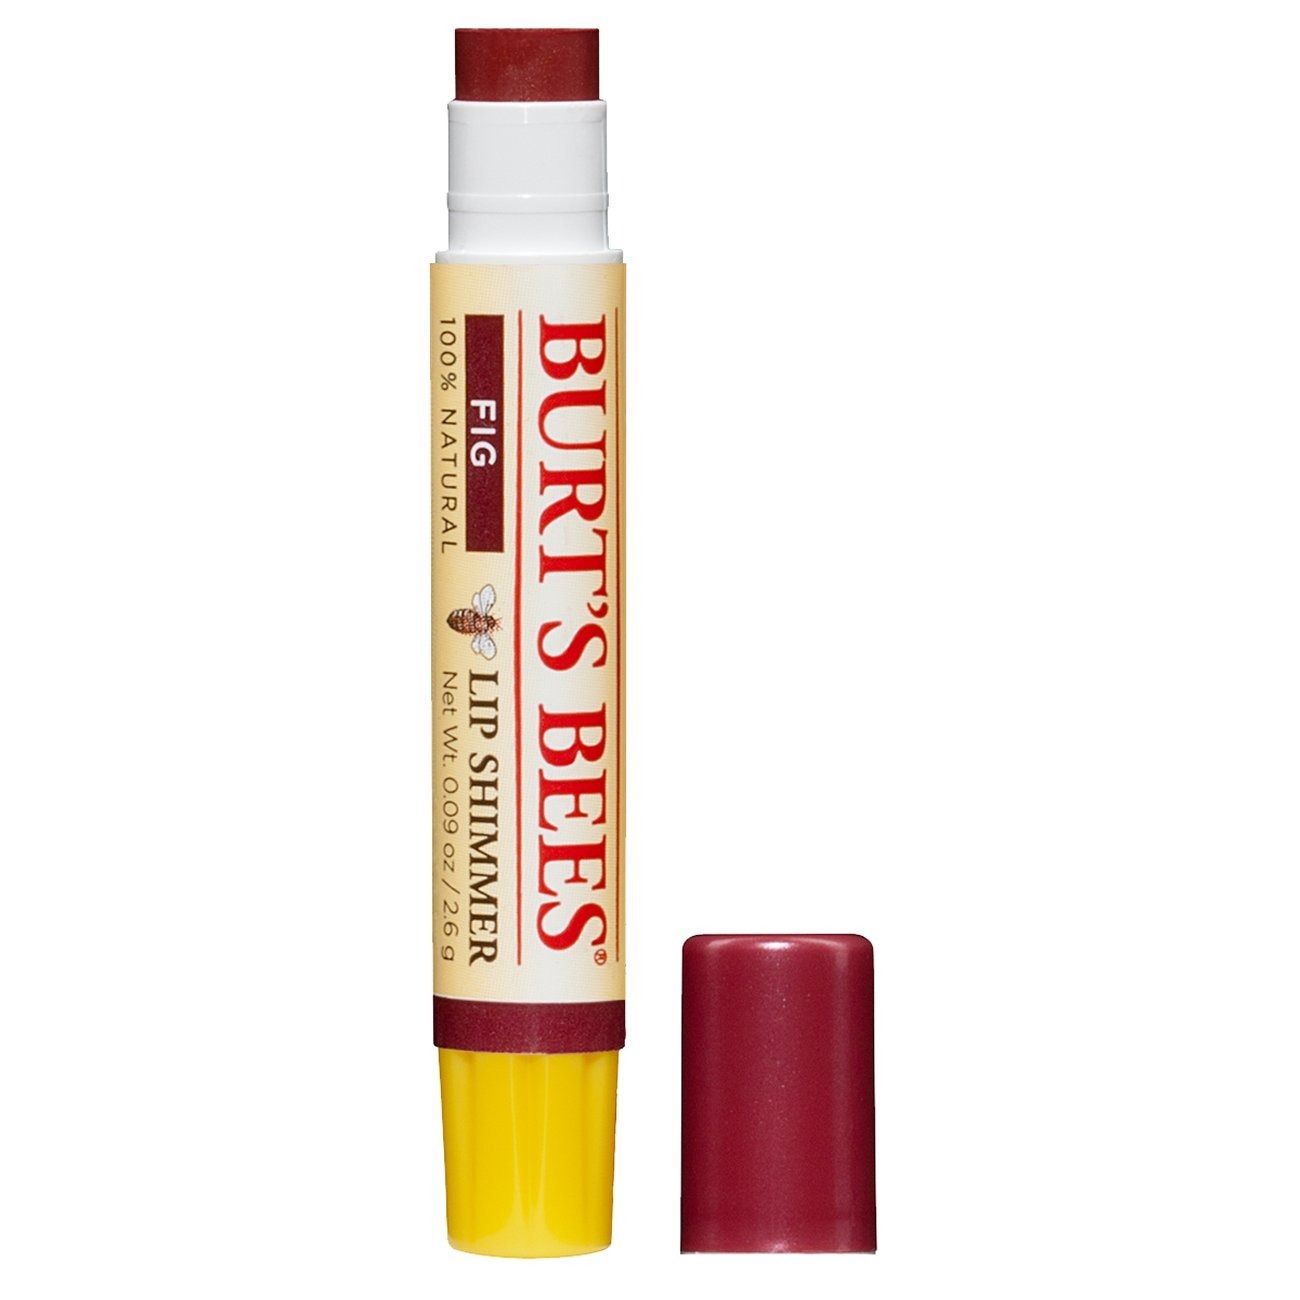
Item Name: Burt's Bees 100% Natural Moisturizing Lip Shimmer, Fig, 1 Tube
Bullet Point 1: One tube of lipstick, Brimming Berry, a warm deep red color
Bullet Point 2: 8 hour moisture to hydrate lips, leaving them feeling soft and smooth
Bullet Point 3: Winner of 2016 Allure Best of Beauty Award
Bullet Point 4: A variety of versatile shades deliver luscious, bold color
Bullet Point 5: Ideal for everyday wear with a moisturizing creamy texture in a smooth satin finish
Value: 0.09
Unit: Ounce

Price: 5.49